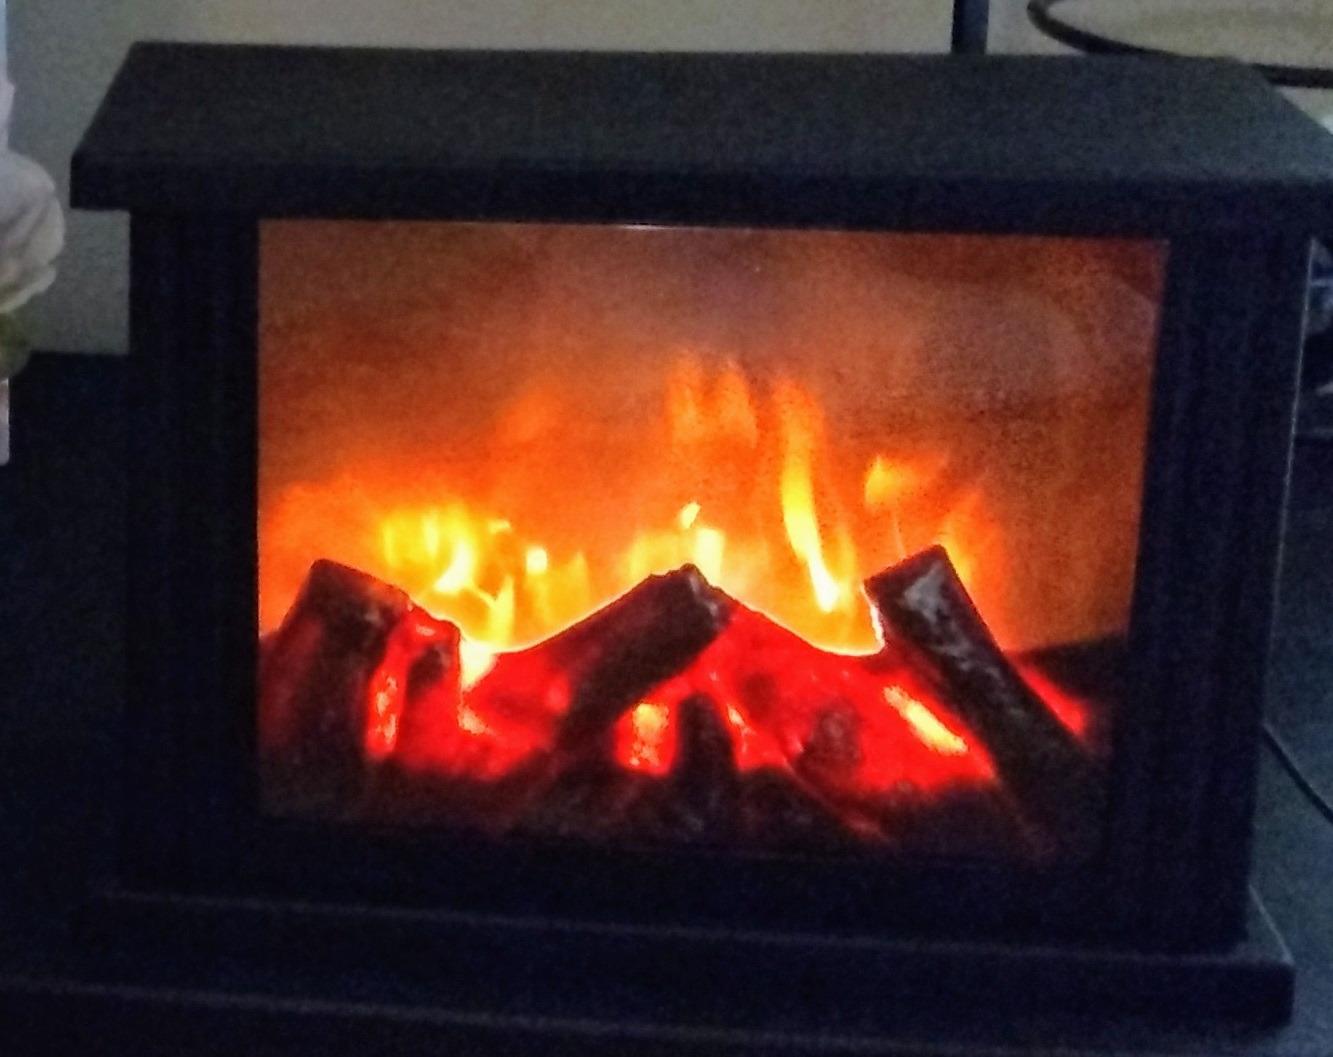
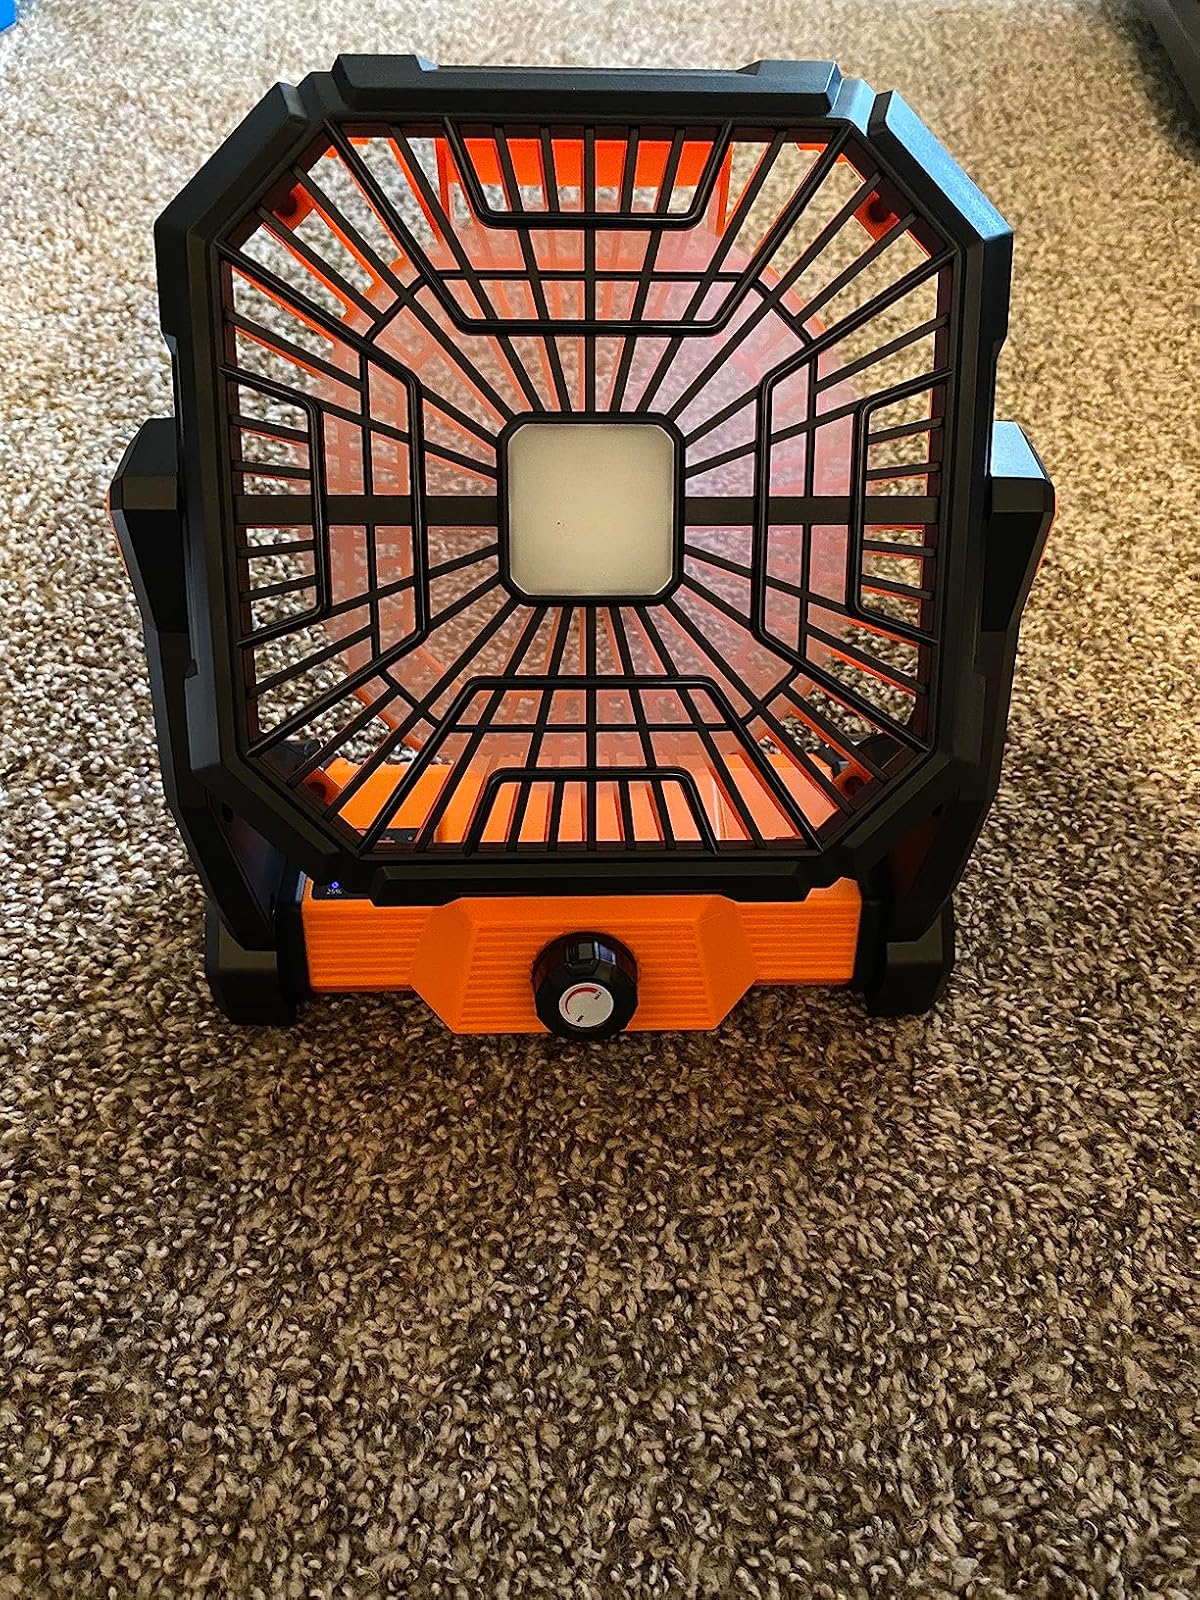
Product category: lantern
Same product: no